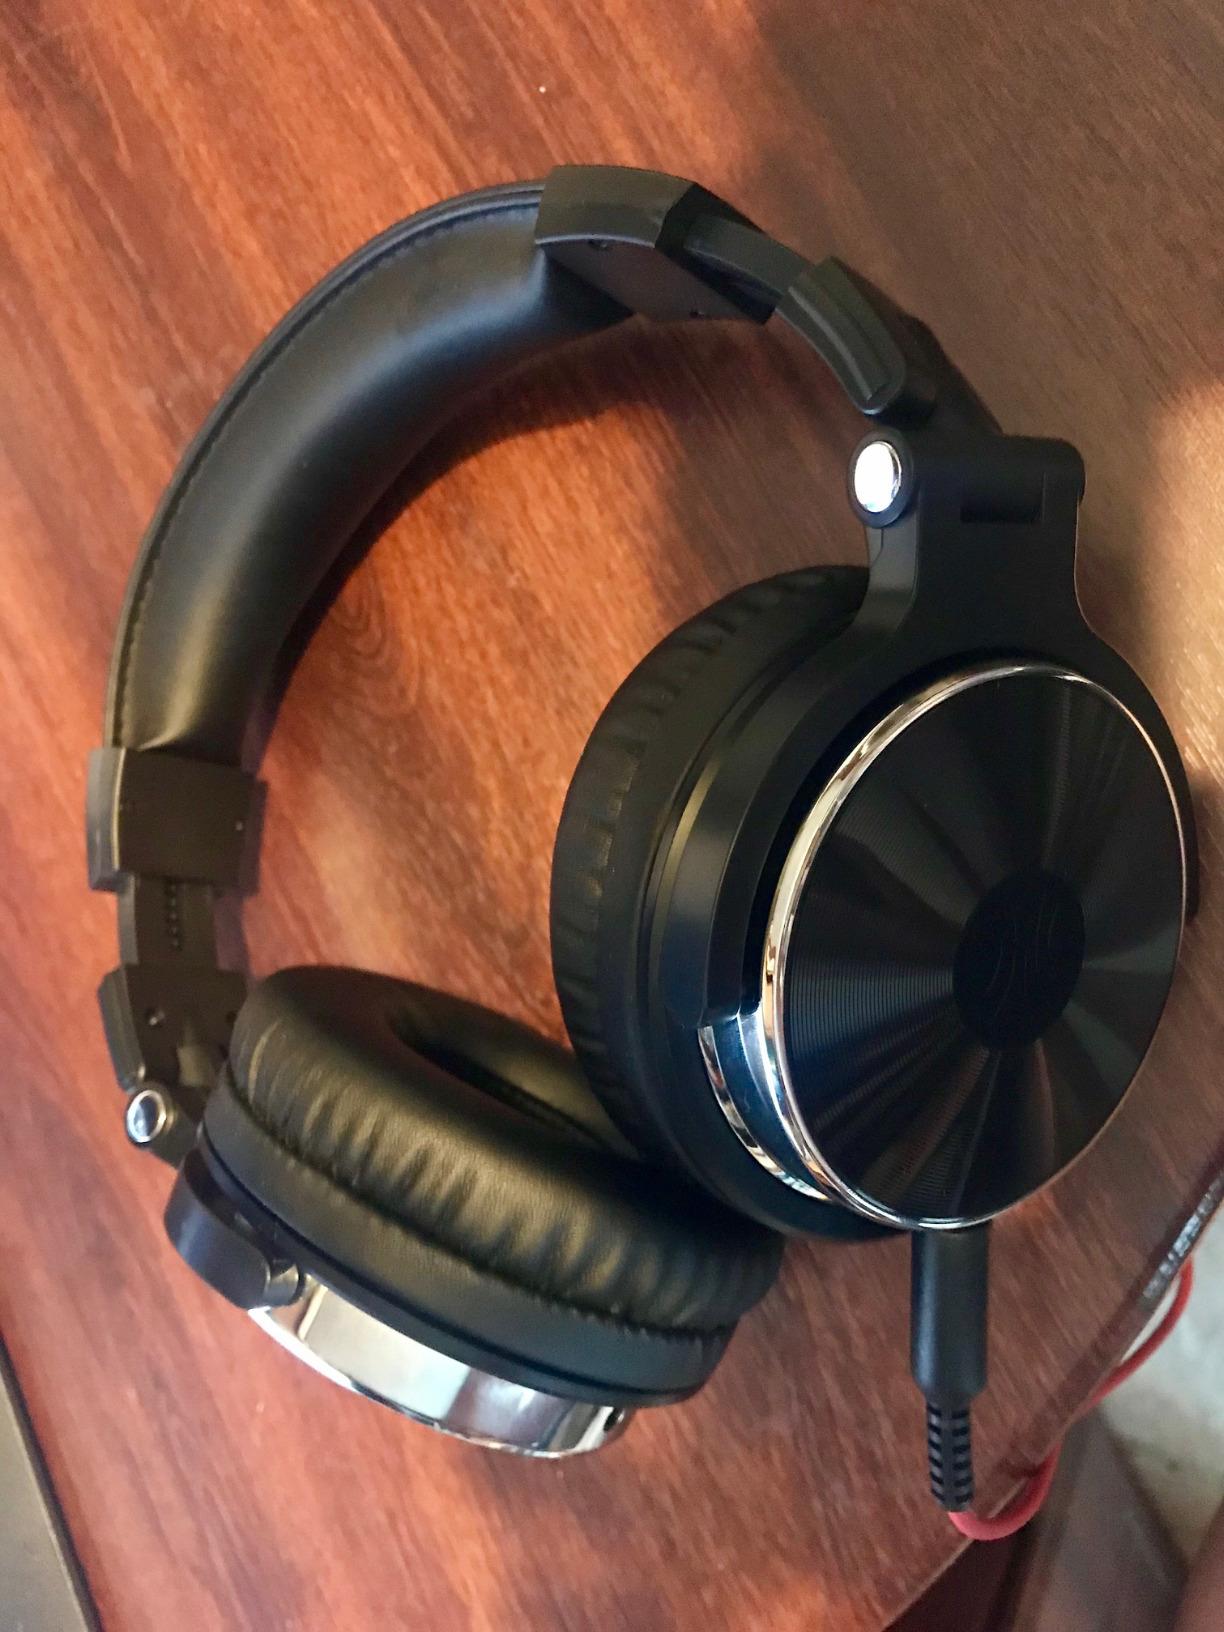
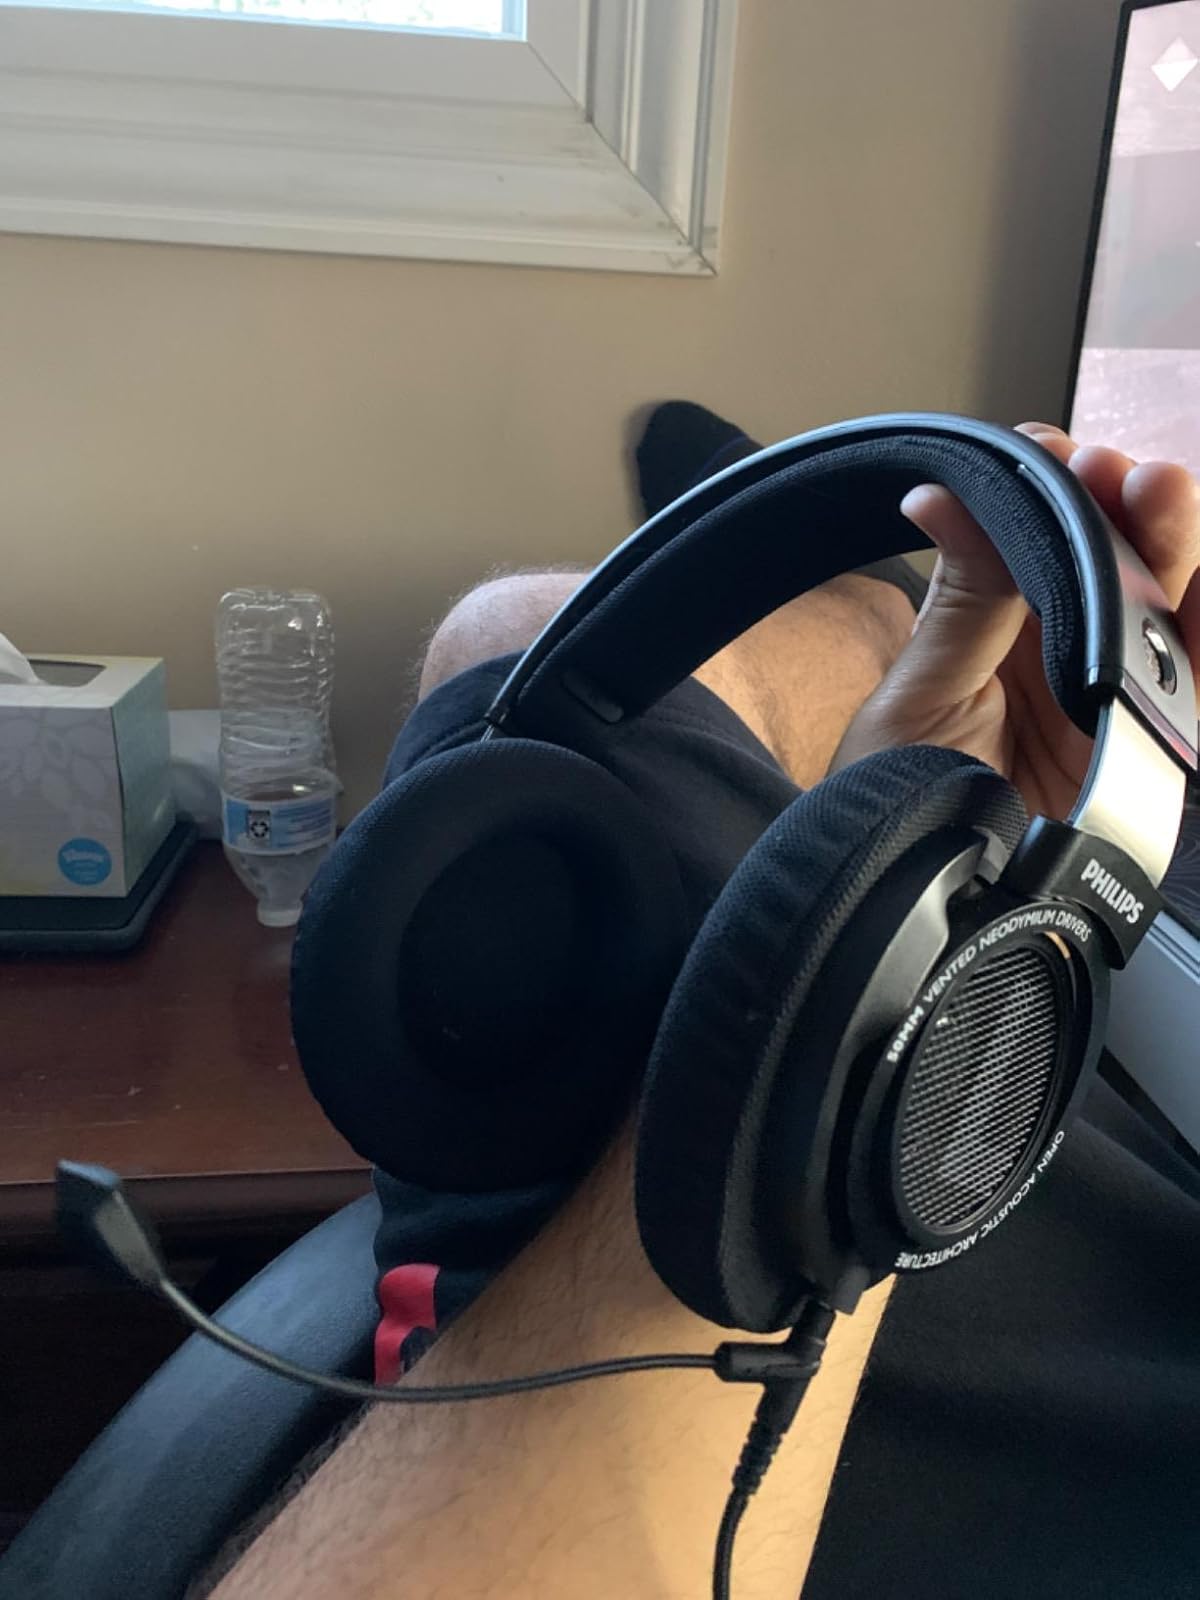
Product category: headphones
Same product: no